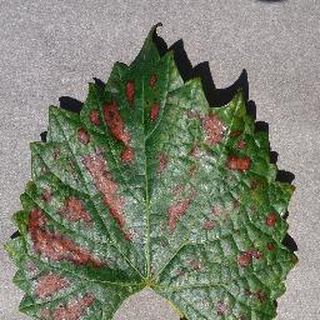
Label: grape_esca_black_measles